Crownhill Fort

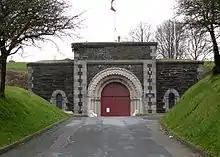
The entrance to the fort

Crownhill Fort is a Royal Commission Fort built in the 1860s in Crownhill as part of Lord Palmerston's ring of land defences for Plymouth. Restored by the Landmark Trust, it is now home to several small businesses, museums, exhibitions and a holiday apartment sleeping up to eight people. The Fort is open to the public on the last Friday of each month and hosts tours for local schools and societies at other times.